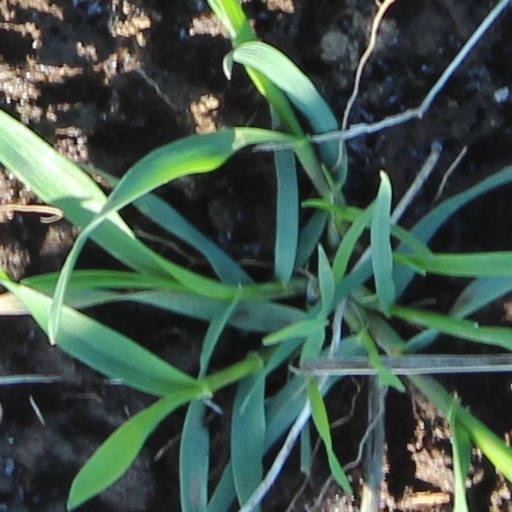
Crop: wheat